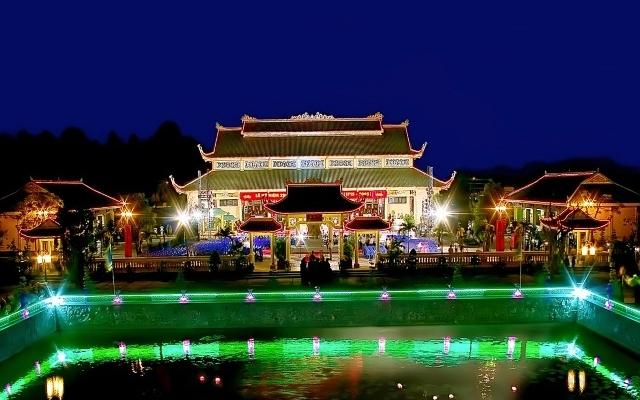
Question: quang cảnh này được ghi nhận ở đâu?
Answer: phía trước một cung điện